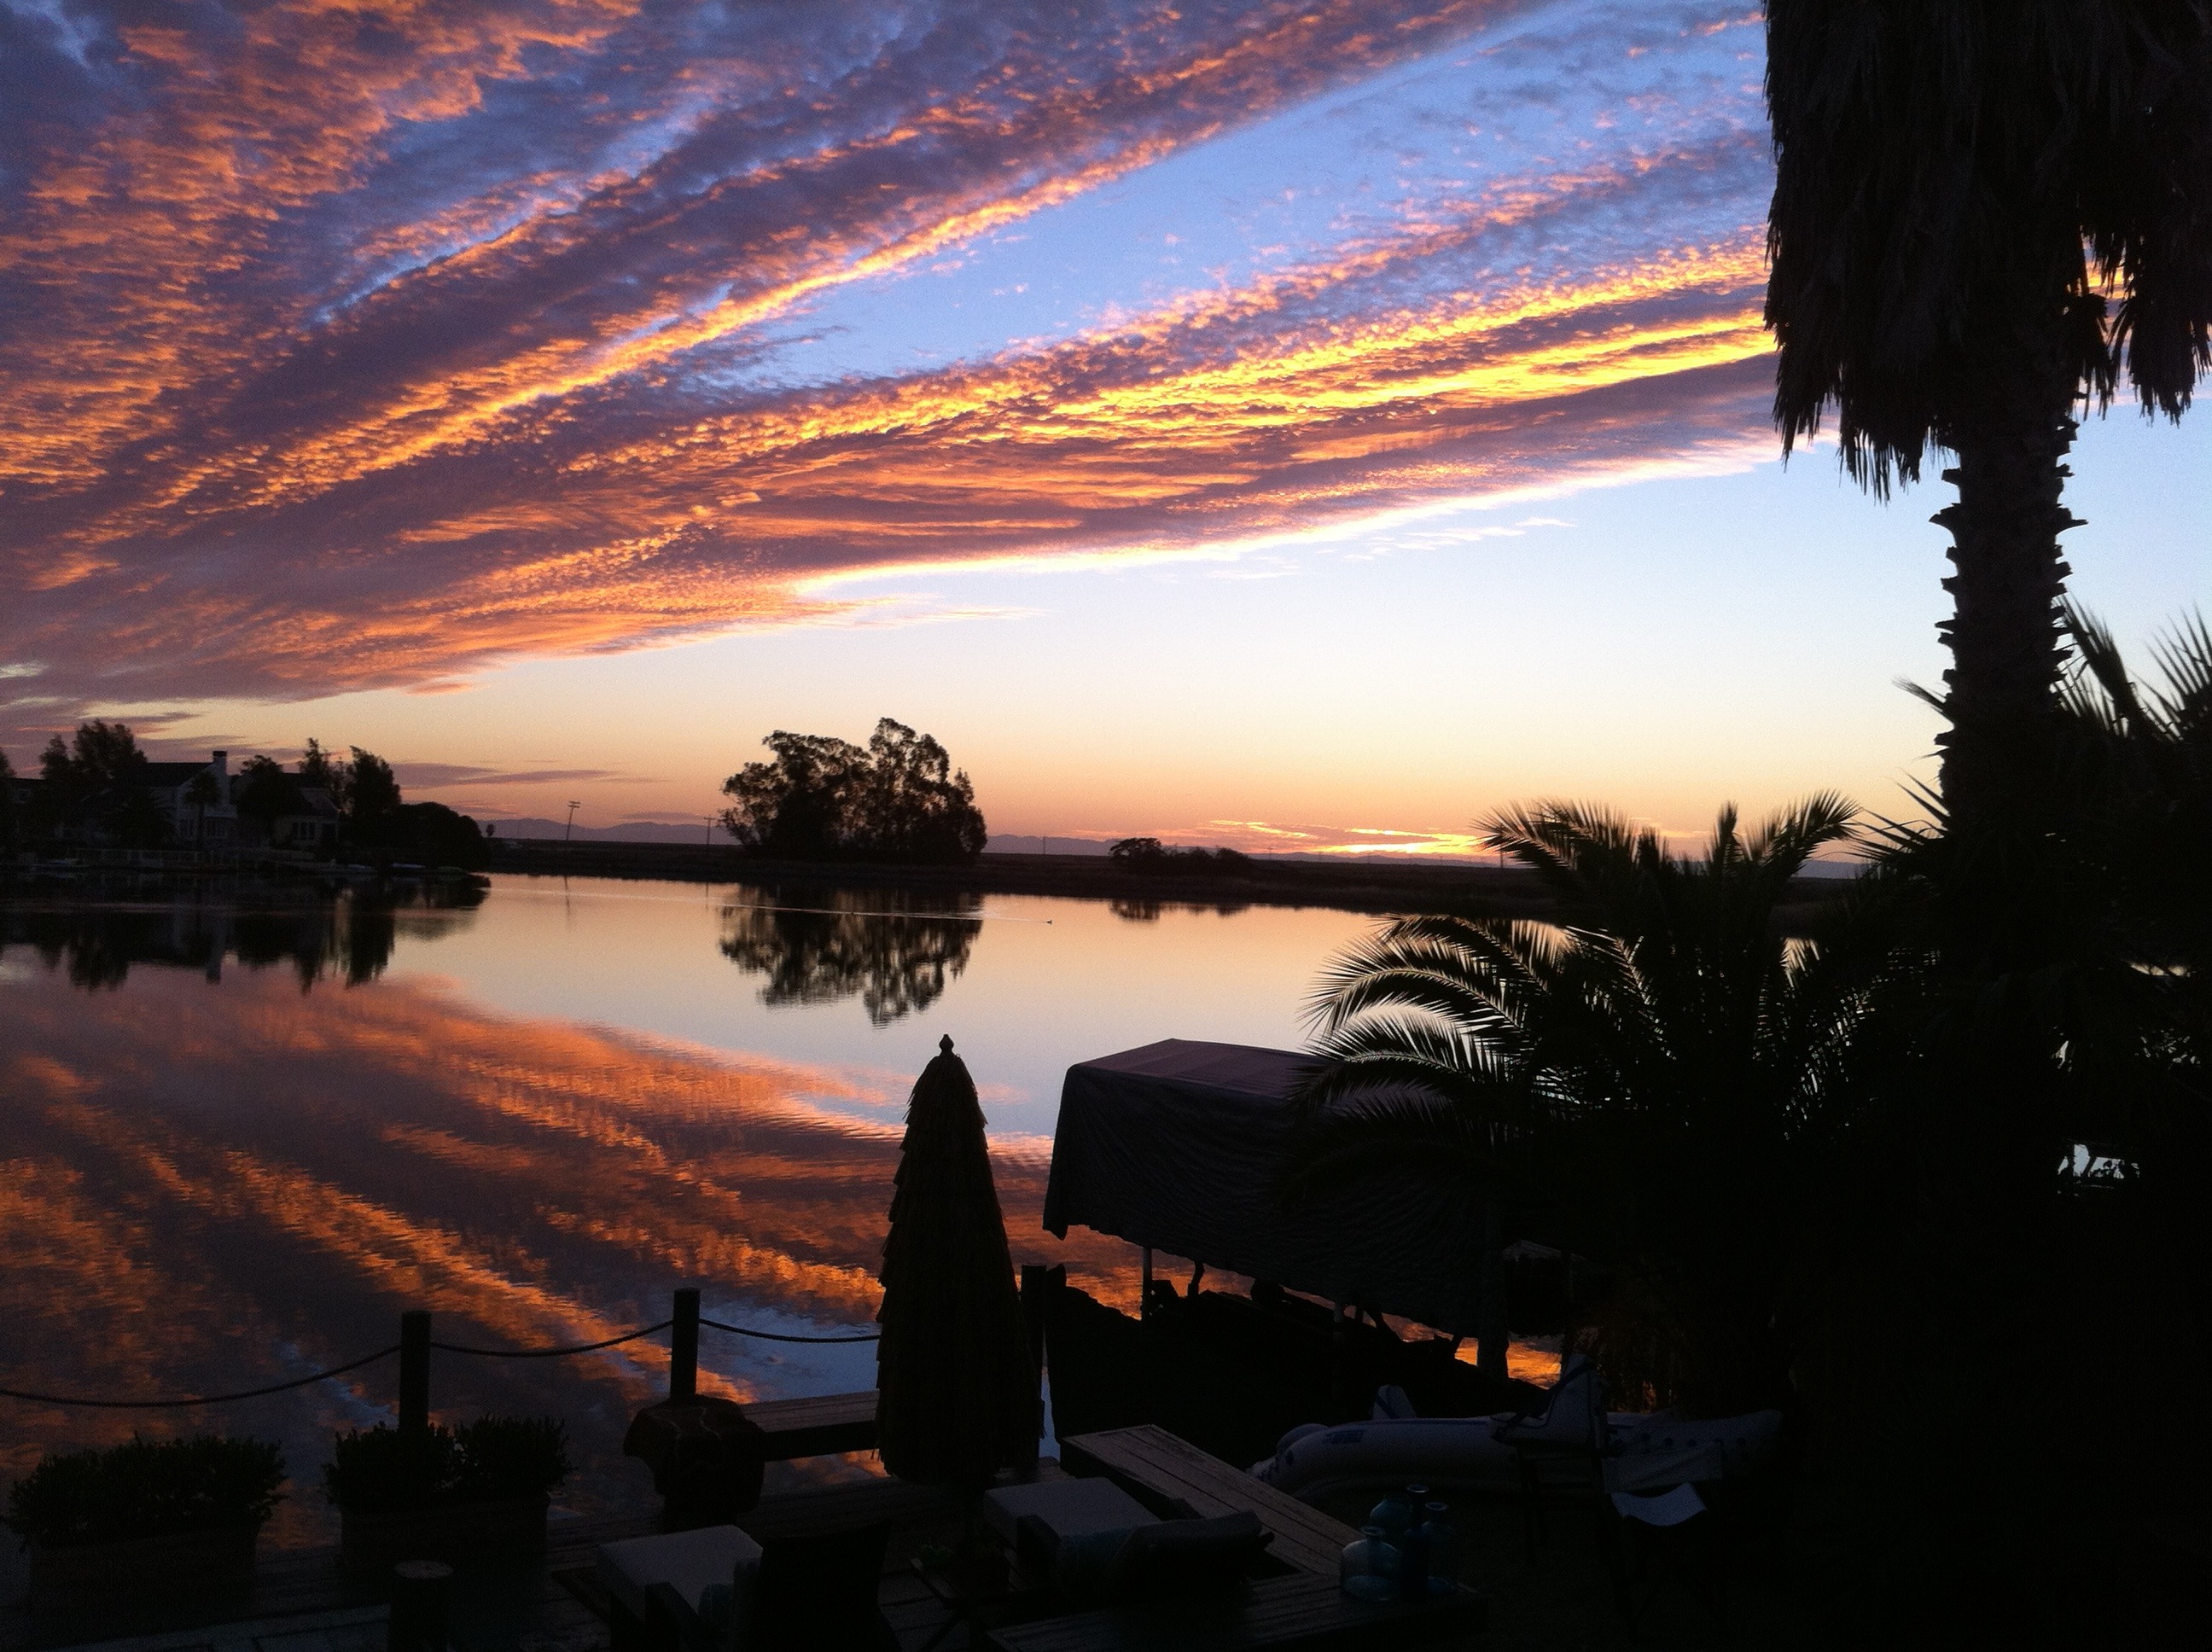
sea, water, nature, cloud, sky, sunrise, sunset, sunlight, morning, dawn, dusk, environment, evening, reflection, tranquil, scenic, weather, california, cloudscape, outdoors, clouds, meteorology, afterglow